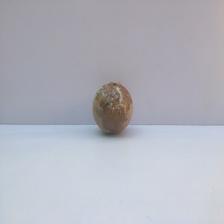
Size: Spoiled